Bas Roorda

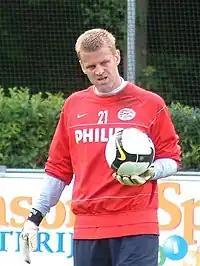
Roorda in 2006

Bas Roorda (born 13 February 1973) is a Dutch former professional footballer who played as a goalkeeper. Since 2020, he has worked as team manager for PSV.